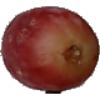
Label: Grape Pink 1